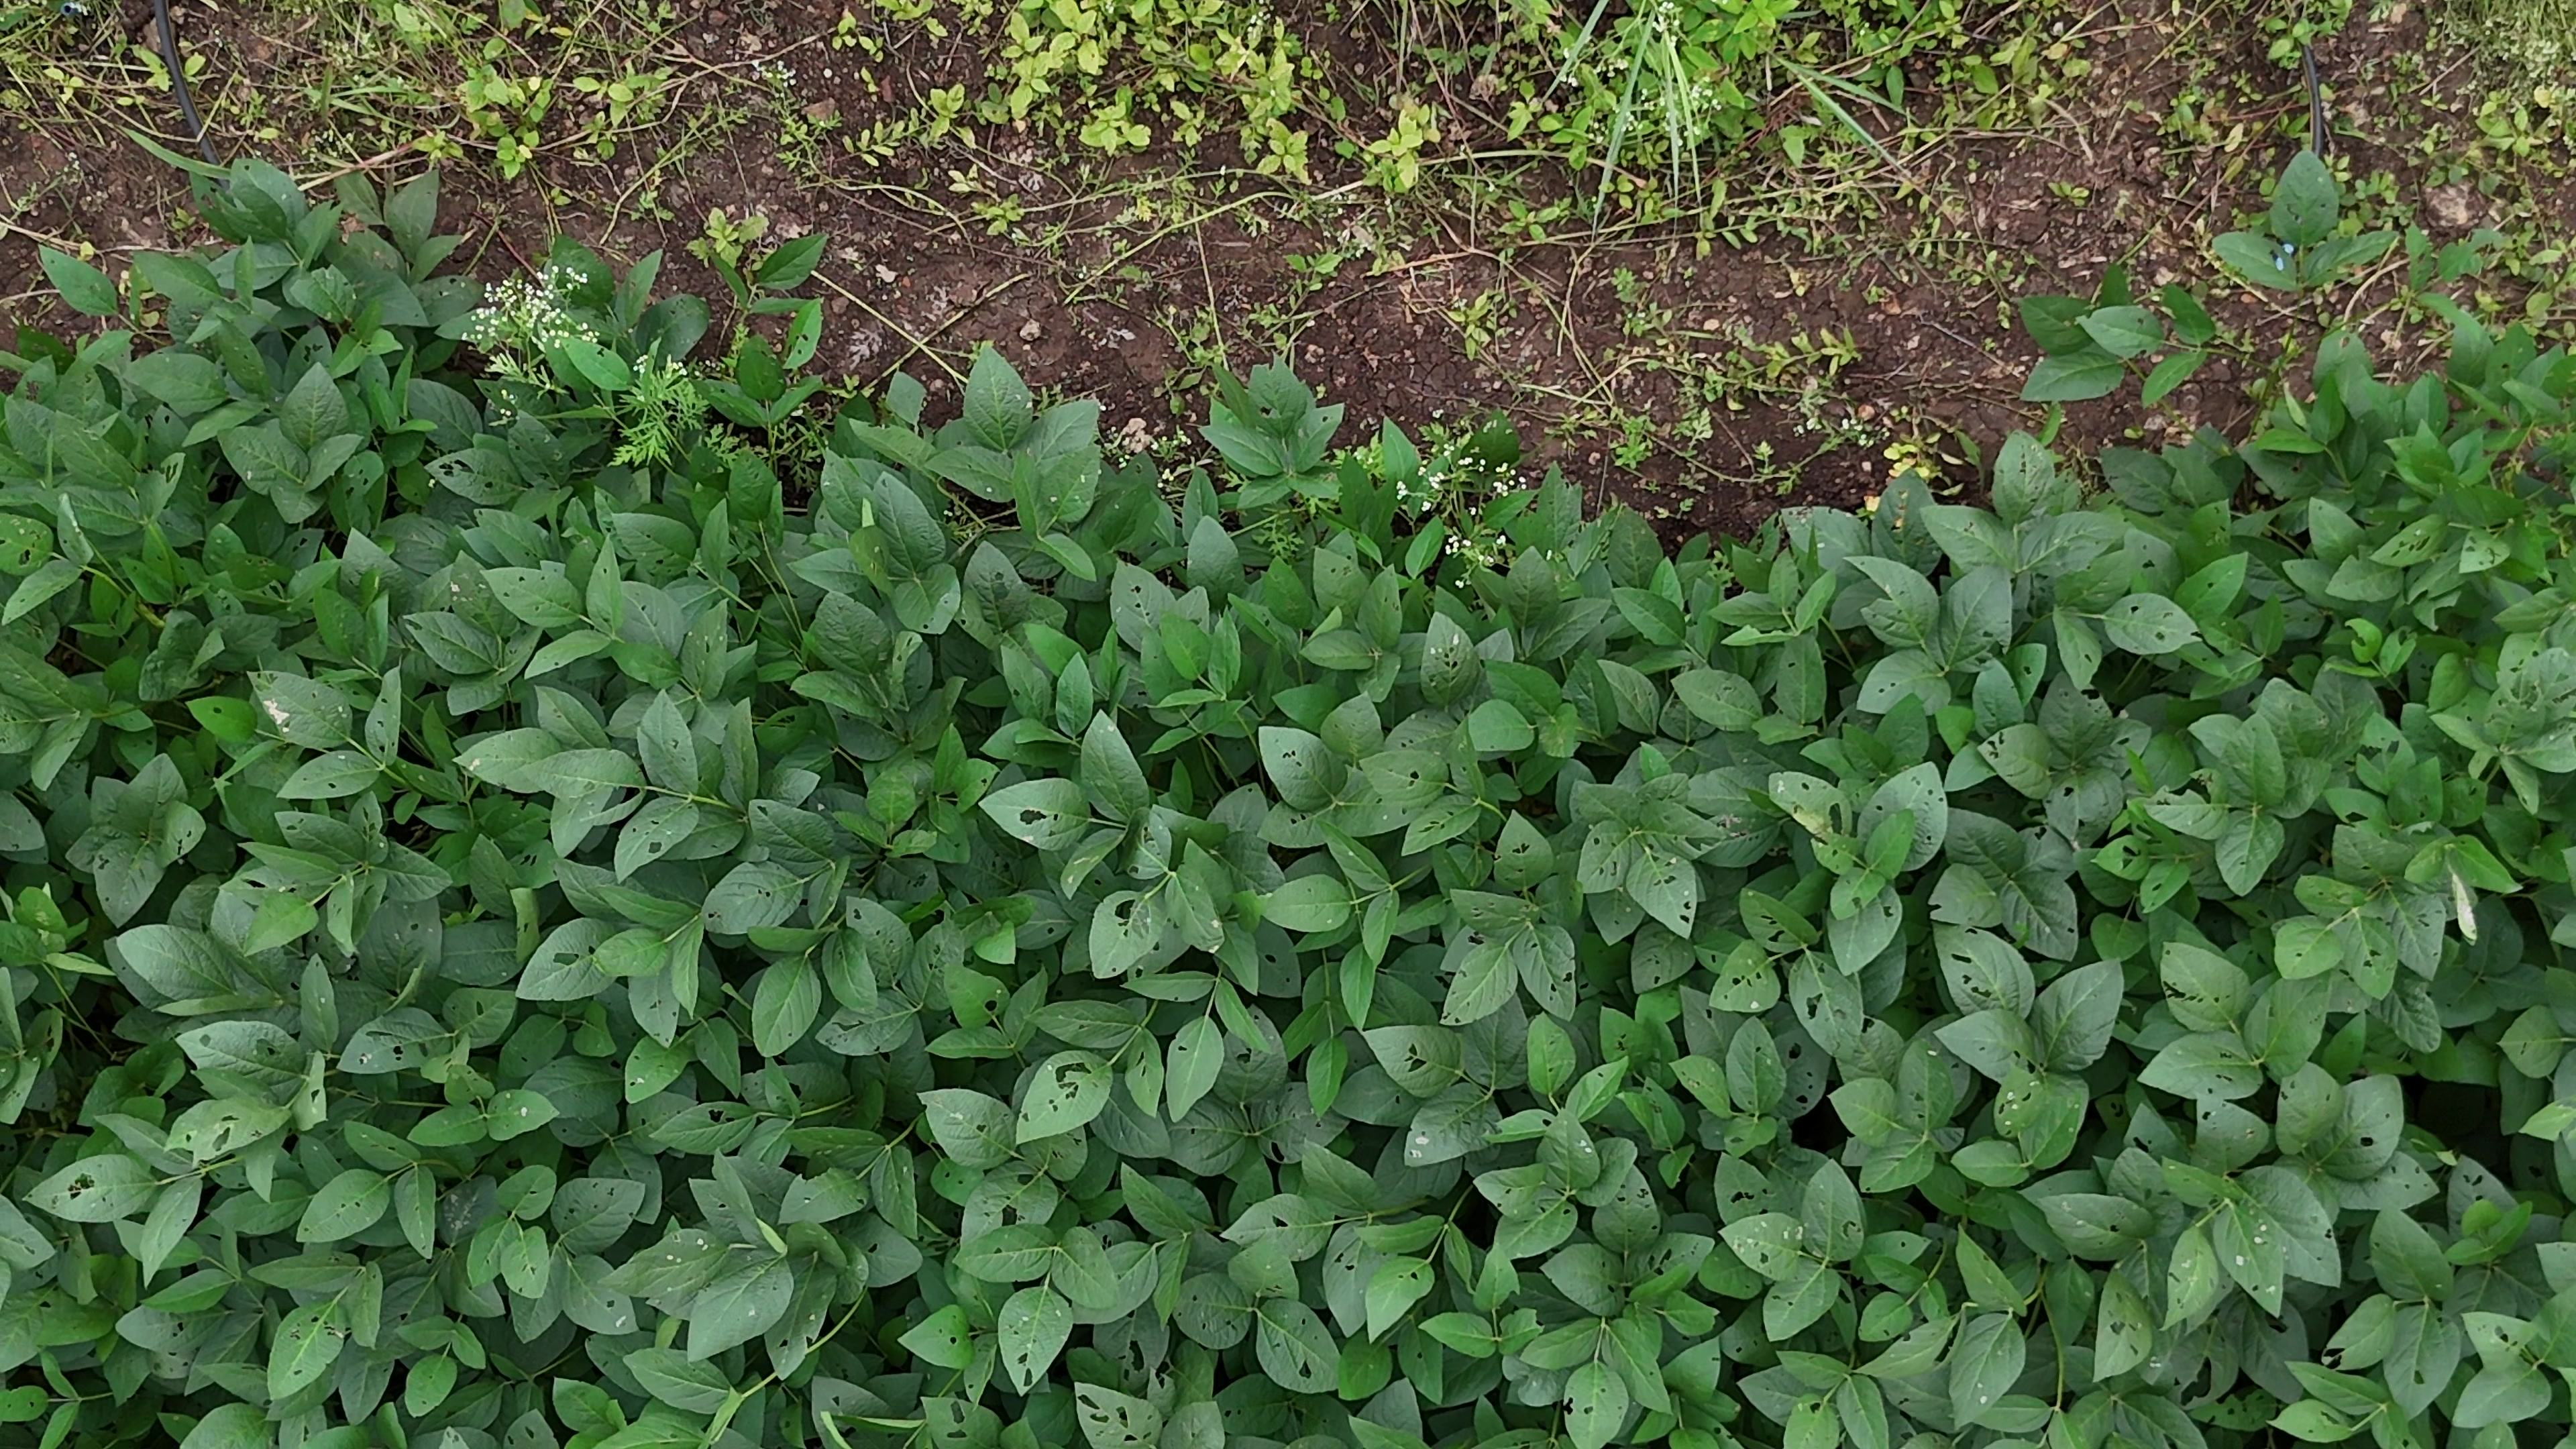
Label: Semilooper_Pest